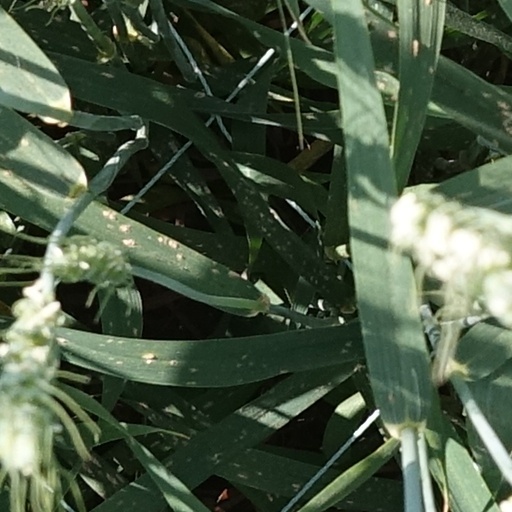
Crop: wheat